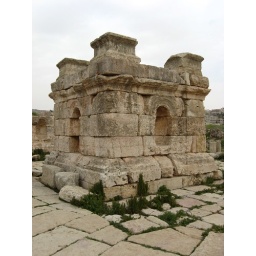
Jarash, Jordan -- Tetrapylon: at the corners of the main cross street in Jarash (One of four)